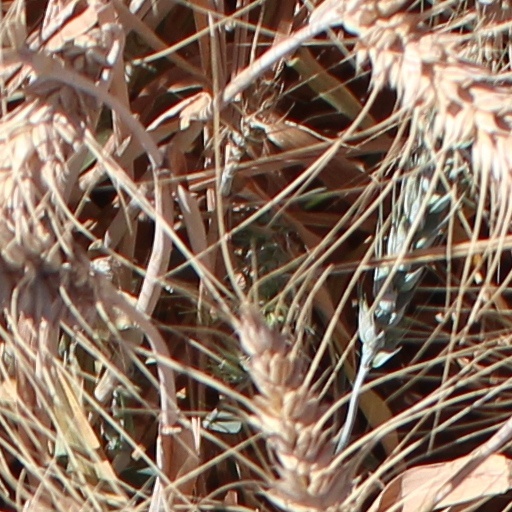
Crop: wheat